Autopia

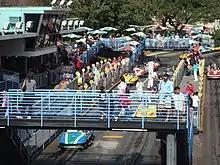
Magic Kingdom's Tomorrowland Speedway

The second Disney theme park to open was Magic Kingdom. An opening day attraction, the Grand Prix Raceway was based on an international car race rather than the futuristic roadways of Autopia. The original sponsor was Goodyear, as it supplied all of the tires on the Mark VII vehicles.